Langley, Washington

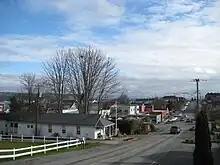
Downtown Langley from Second Street

Langley is a city in Island County, Washington, United States. It sits at the south end of Whidbey Island, overlooking the Saratoga Passage. The city's population was 1,035 at the 2010 census, while the ZIP Code Tabulation Area (ZCTA) for Langley's post office had a population of 4,878. By the 2020 census, the population increased to 1,147 people. Langley proper only covers , but its ZCTA extends for .